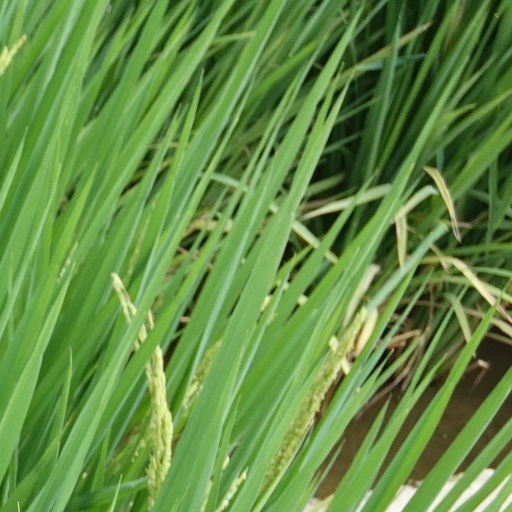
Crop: rice